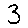
Label: 3